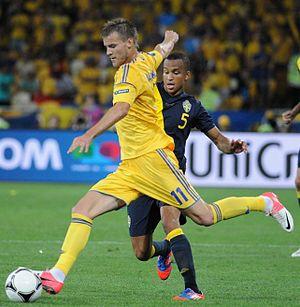
L'équipe d'Ukraine de football est la sélection de joueurs ukrainien représentant le pays lors des compétitions internationales de football masculin, sous l'égide de la Fédération d'Ukraine de football.